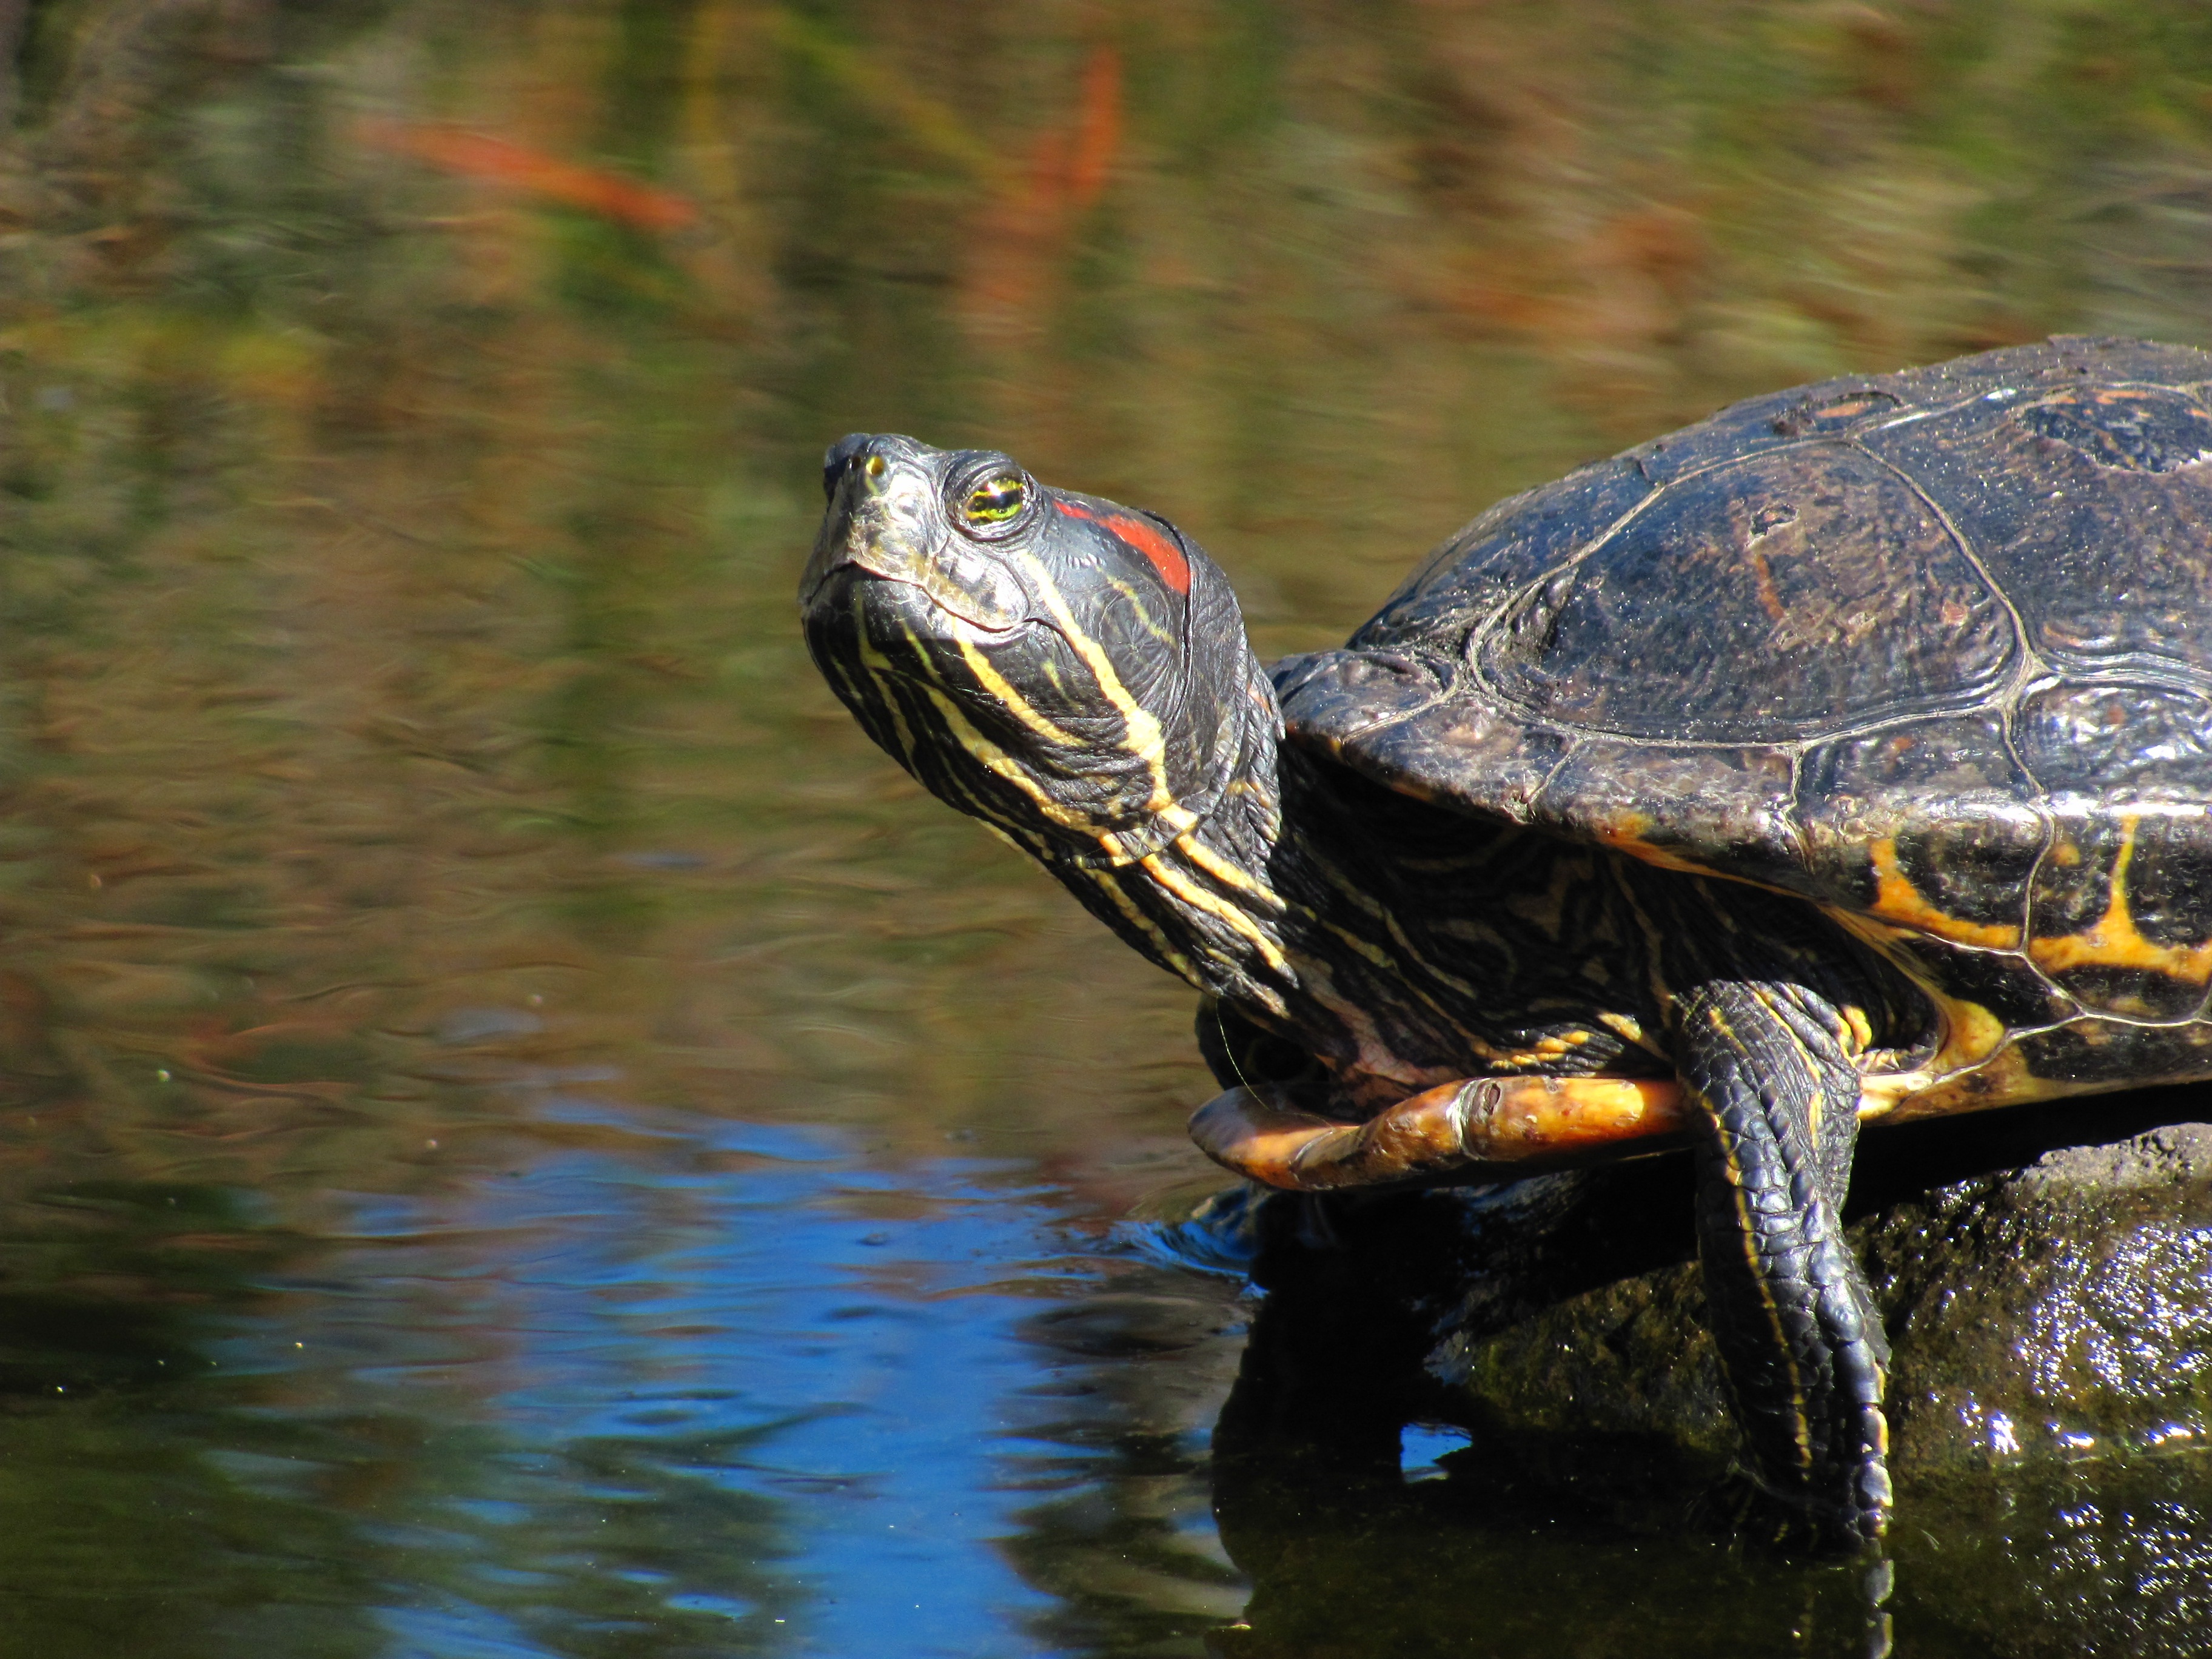
water, nature, outdoor, wildlife, aquatic, turtle, reptile, fauna, vertebrate, box turtle, common snapping turtle, emydidae